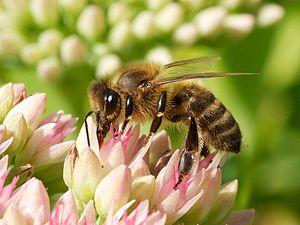
L'entomovection est une technologie consistant à utiliser un insecte comme vecteur pour la pollinisation ou la lutte biologique contre les maladies et parasites des plantes.